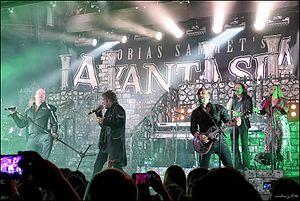
Tobias Sammet's Avantasia est un groupe de metal mélodique formé par Tobias Sammet, leader et auteur-compositeur du groupe de power metal allemand Edguy. Sammet se consacre entièrement à l'écriture, la composition, et à la production. Avantasia compte actuellement un total de huit albums studio et un album live. Ce projet mélange plusieurs genres de metal, dont principalement le power metal et le metal symphonique.